2001 American Memorial

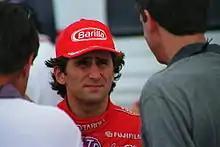
Alex Zanardi (center, pictured in 1998) was involved in a life-threatening accident with 12 laps remaining.

According to CART physician Dr. Steve Olvey, Zanardi's condition when he left the track was "extremely critical". The crash had been life-threatening. It caused a traumatic amputation of both of his legs, the entire left leg from the thigh down and the right leg from the knee down. This resulted in the loss of 75% of his blood volume; last rites were given to him afterward. Upon arriving at Klinikum Berlin-Marzahn, Zanardi underwent a three-hour surgery to clean and close the wounds. He also fractured his pelvis and suffered a concussion. Tagliani had a sore back as a result of the accident, and was released from the hospital after one day. On September 17, one of Zanardi's doctors said that his life was not in danger, although he had been placed under an induced coma in an attempt to prevent trauma shock. Doctors took Zanardi off the coma three days later, and he left Klinikum Berlin-Marzahn on October 30.